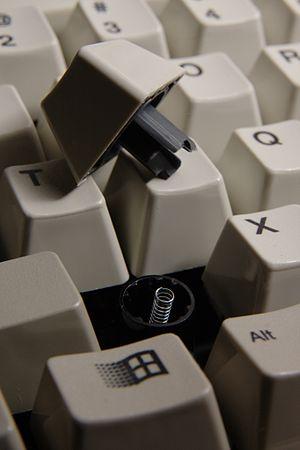
Le clavier modèle M est un clavier de 102 touches en Europe et 101 aux États-Unis introduit par IBM en 1984 pour accompagner le PC/AT. Ce clavier est devenu une référence de solidité et de « toucher ».